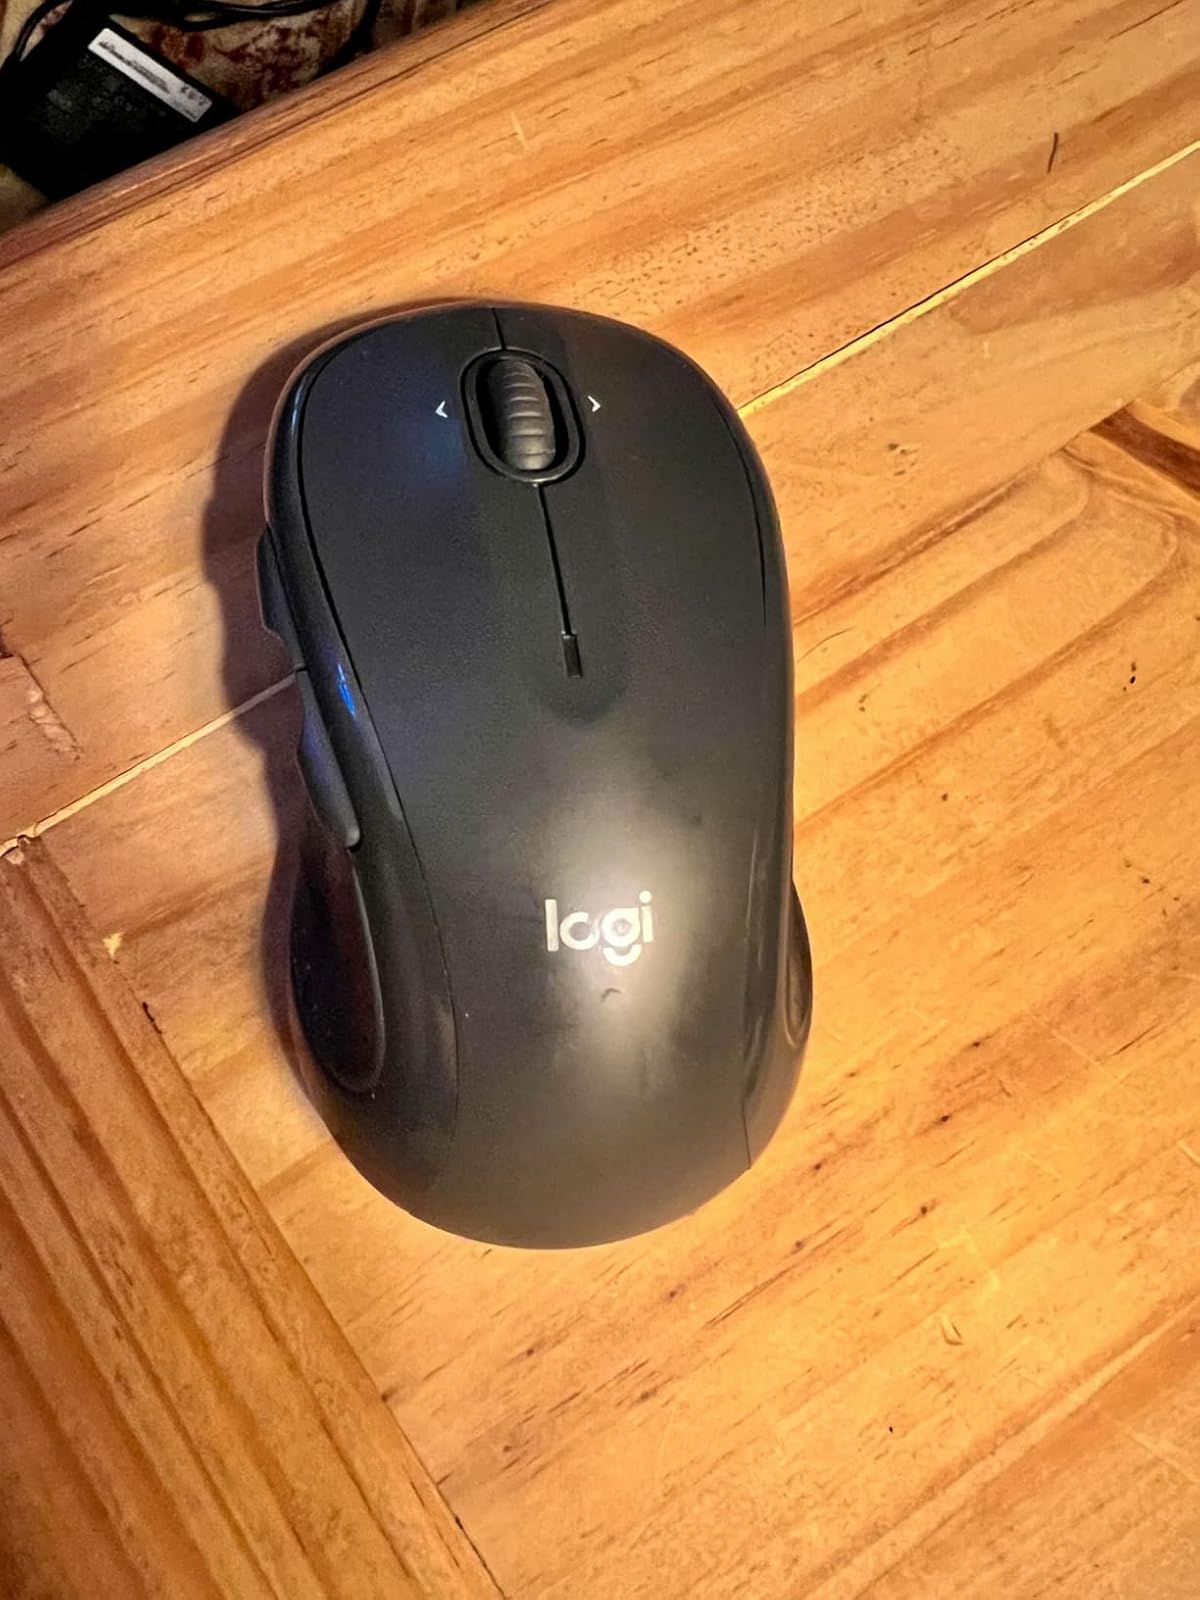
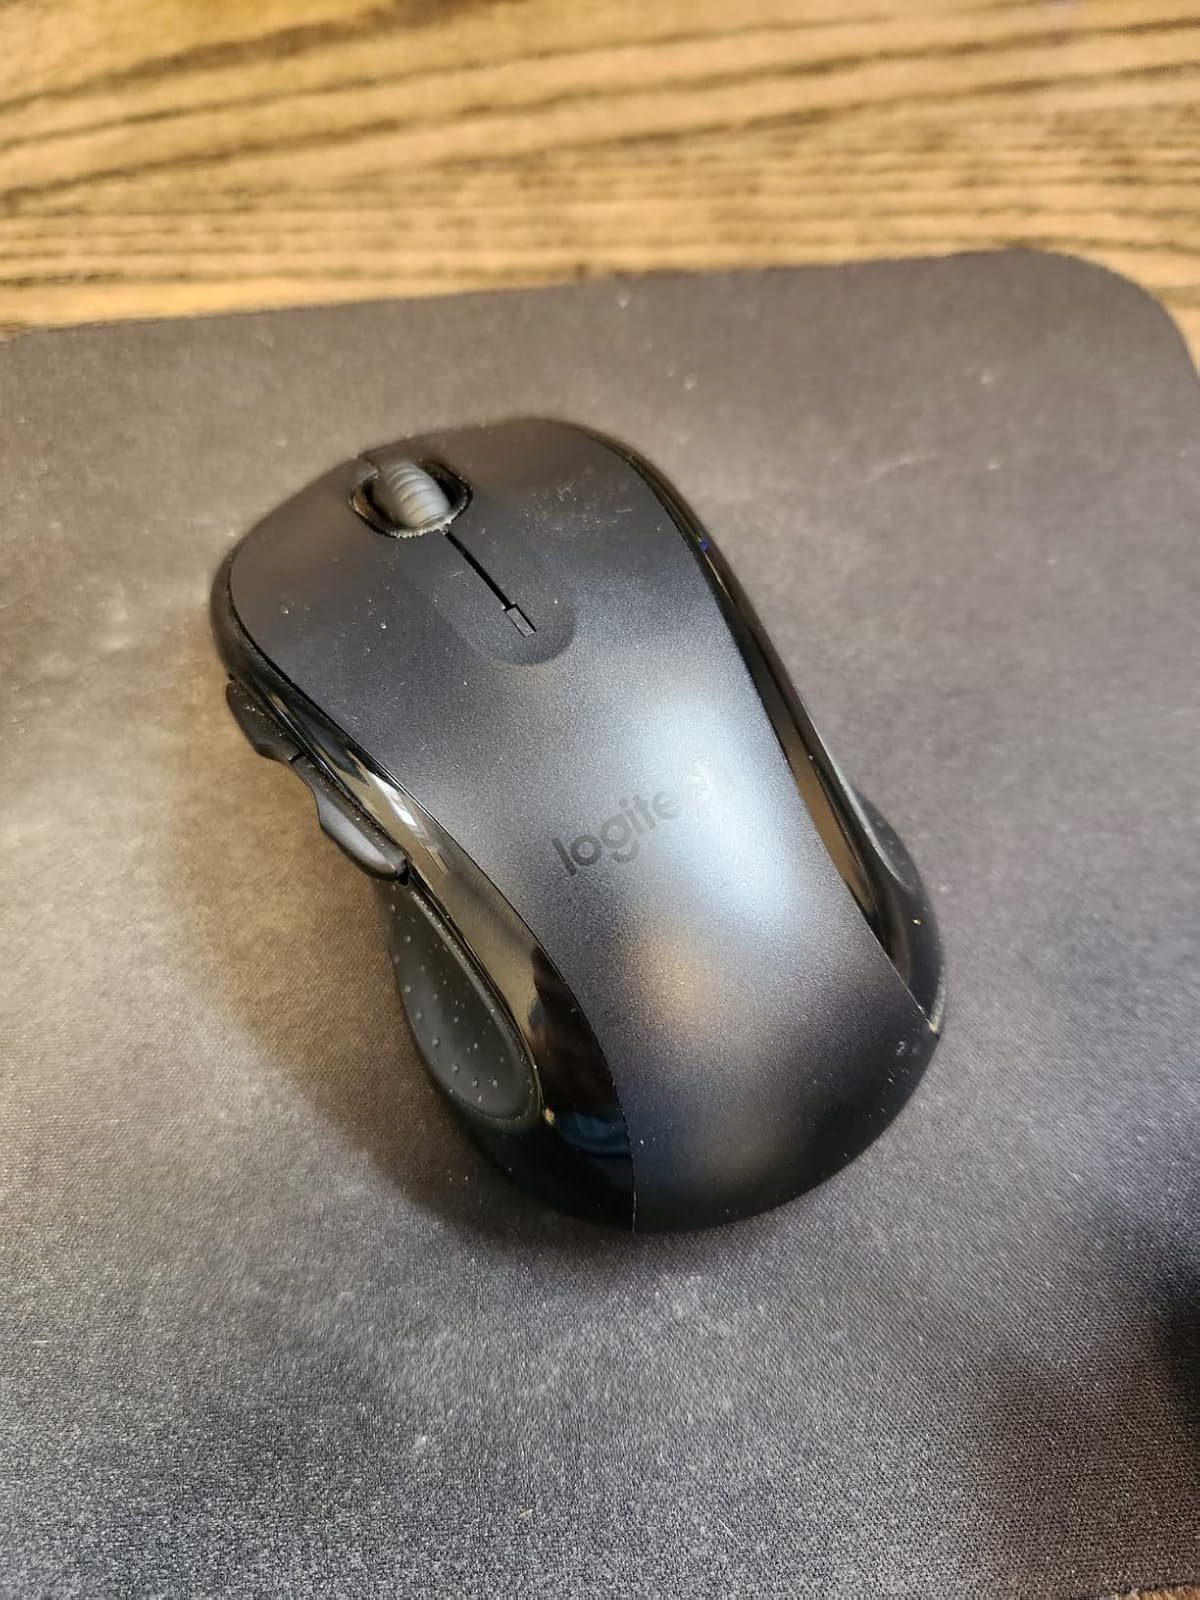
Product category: mouse
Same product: no